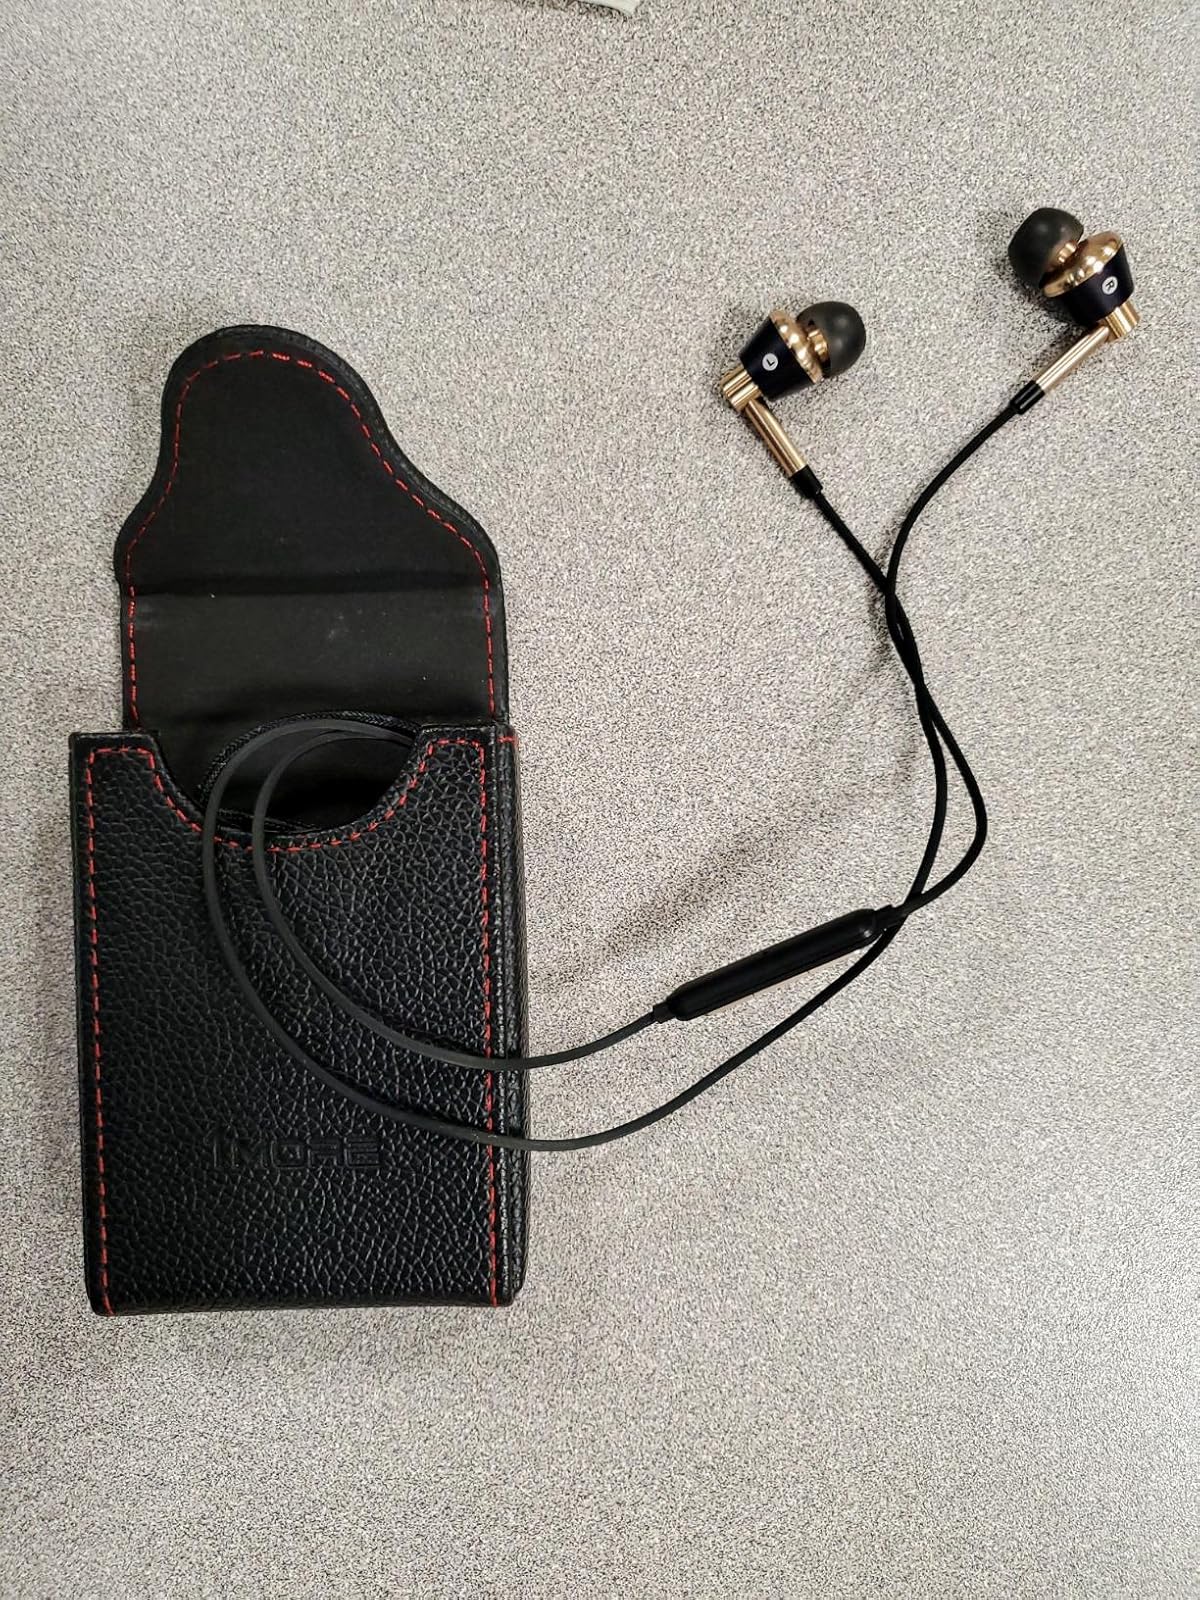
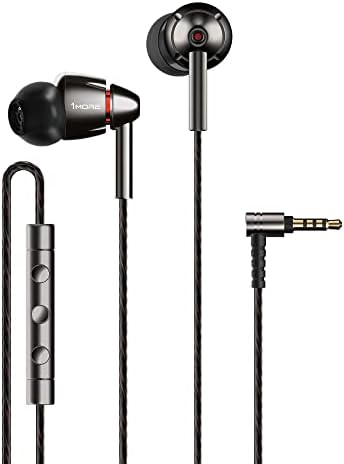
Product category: headphones
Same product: no